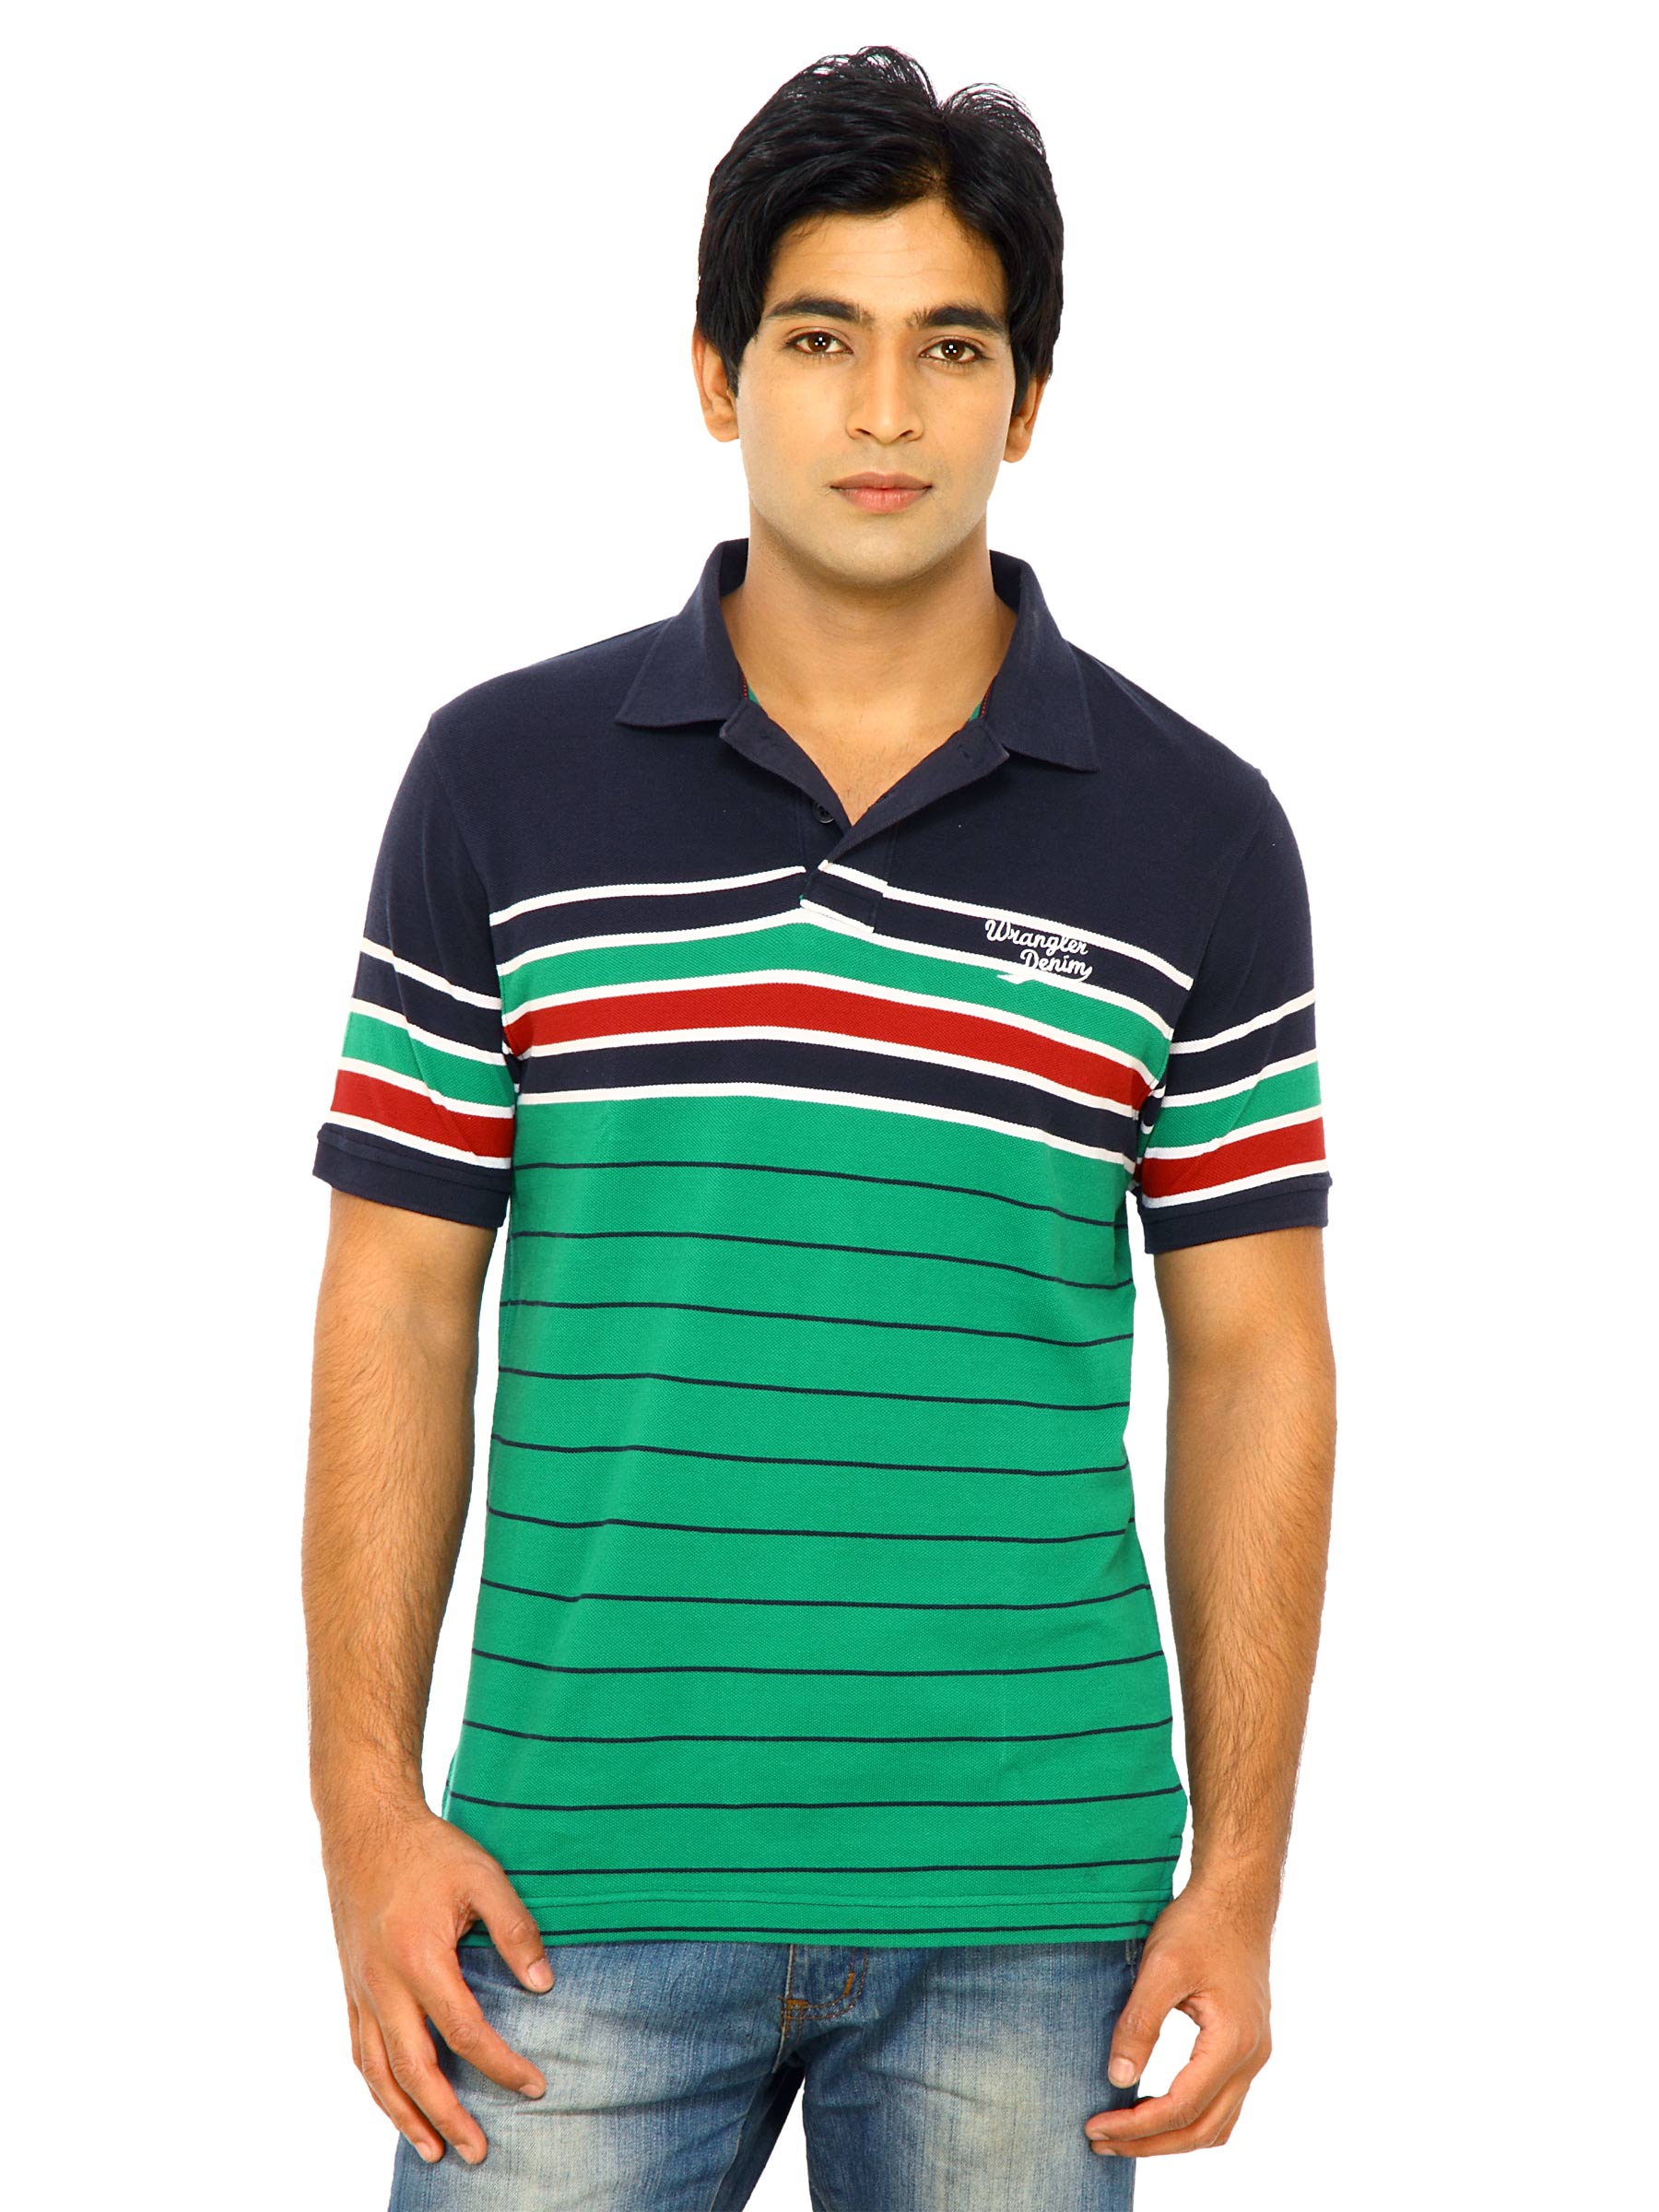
Wrangler Men Green Polo T-shirt
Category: Apparel / Topwear / Tshirts
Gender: Men
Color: Green
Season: Fall 2011
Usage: Casual